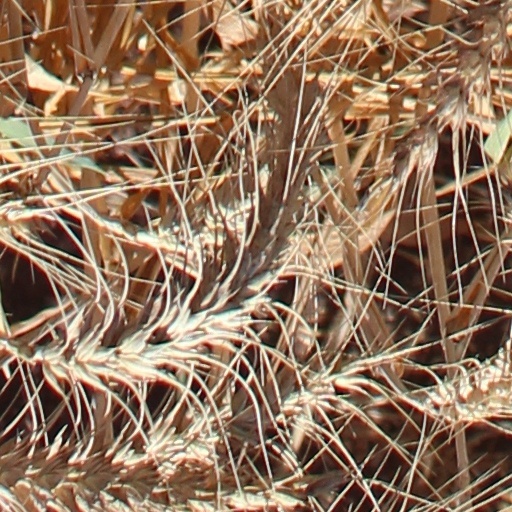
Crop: wheat